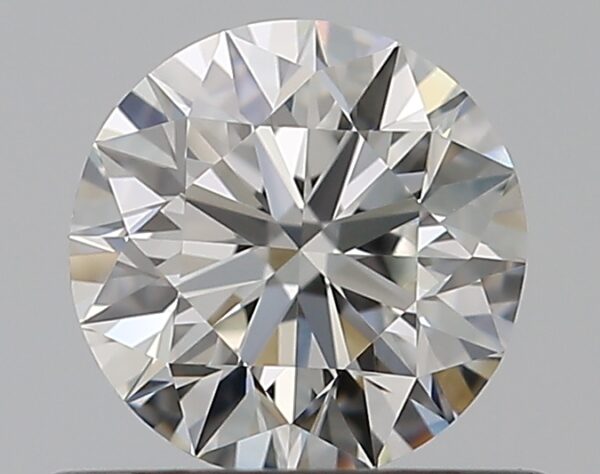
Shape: round
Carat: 0.5
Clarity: VVS1
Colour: G
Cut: EX
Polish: EX
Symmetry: VG
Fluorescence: N
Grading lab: GIA
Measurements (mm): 5.02 x 5.08 x 3.17